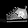
Label: Sneaker